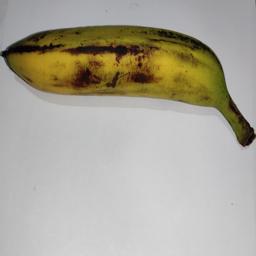
Banana variety: Sagor Kola